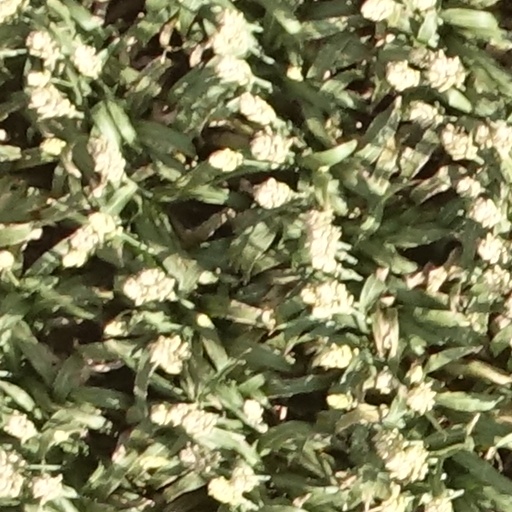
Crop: sorghum